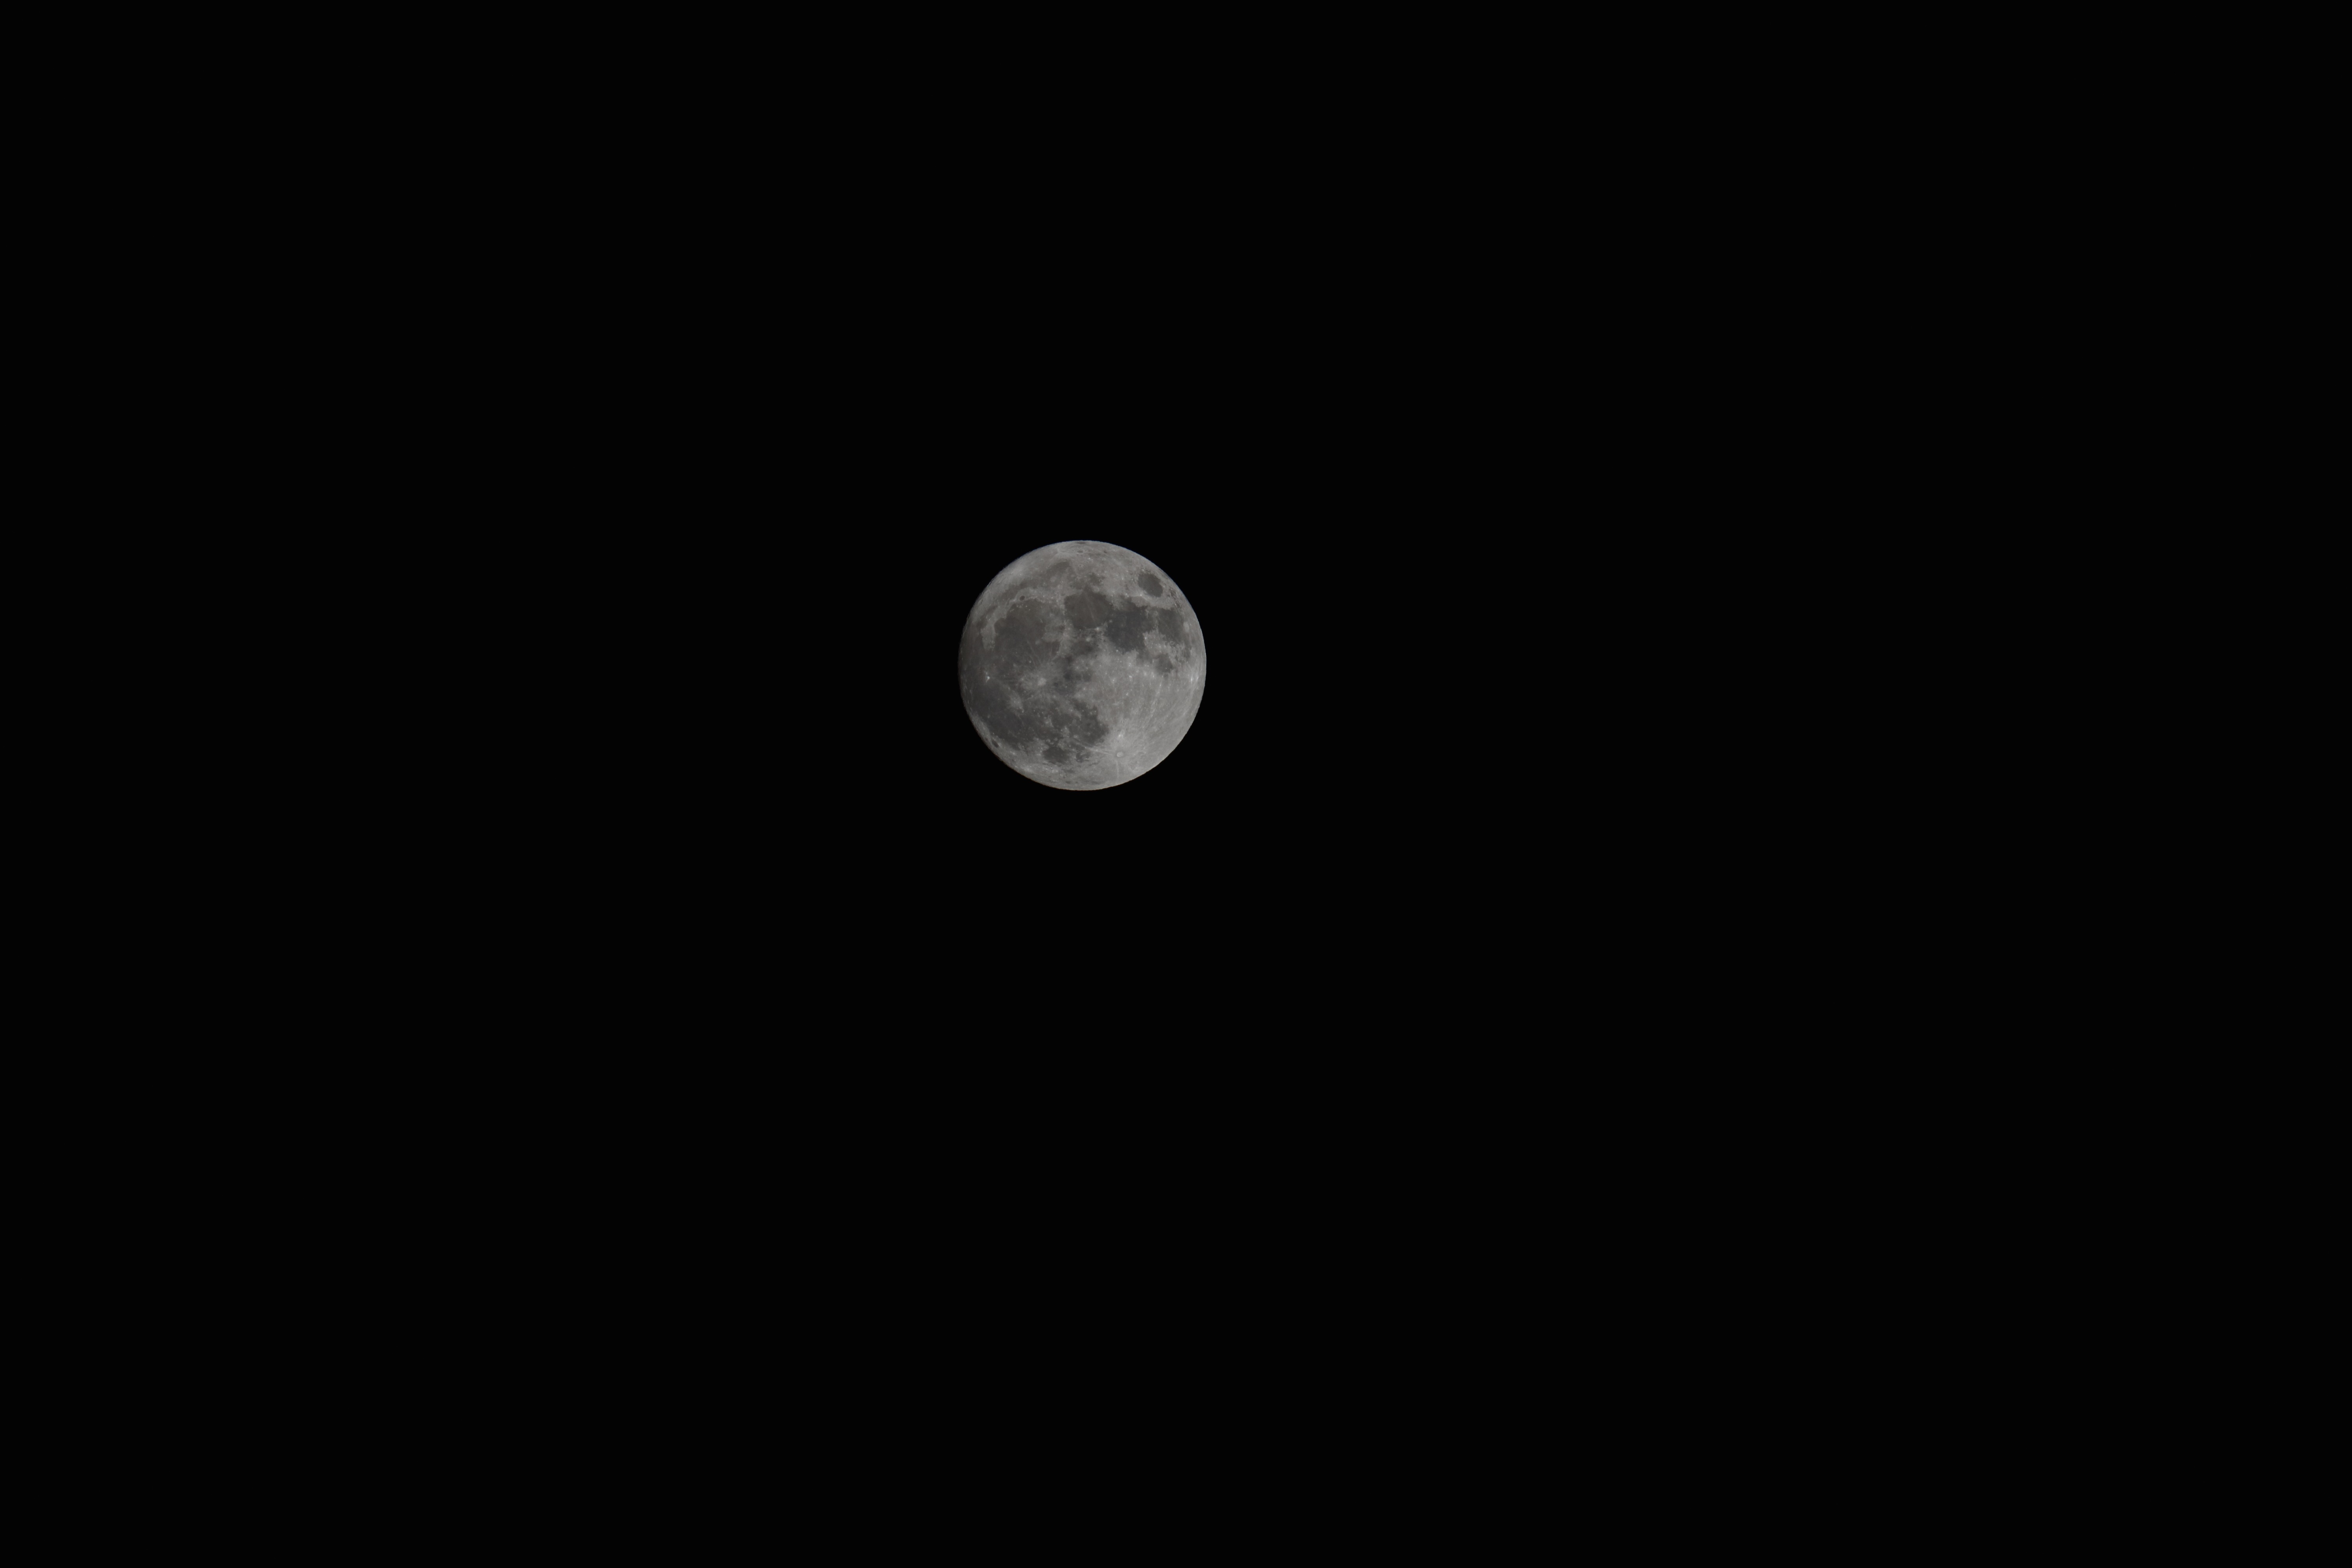
black and white, atmosphere, moon, full moon, circle, astronomical object, lunar eclipse, celestial event